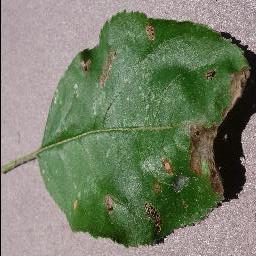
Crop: apple
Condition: black_rot